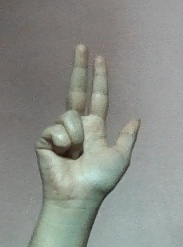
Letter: al